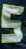
Number: 5